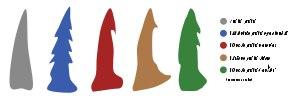
Les poissons-scies sont une famille de raie constituant le taxon Pristidae. On en trouve encore en Australie ou dans d'autres pays d'Océanie, mais presque toutes les espèces sont menacées d'extinction.